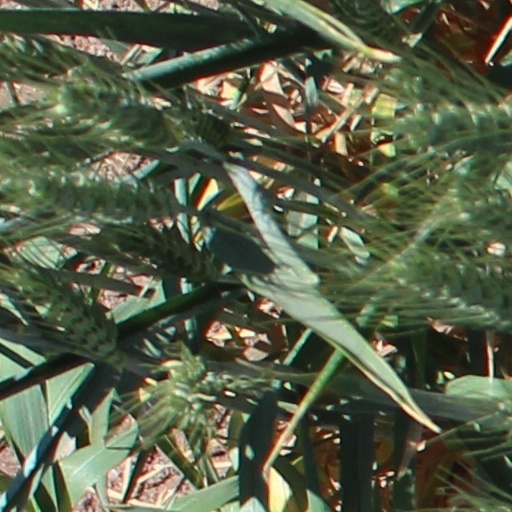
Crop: wheat